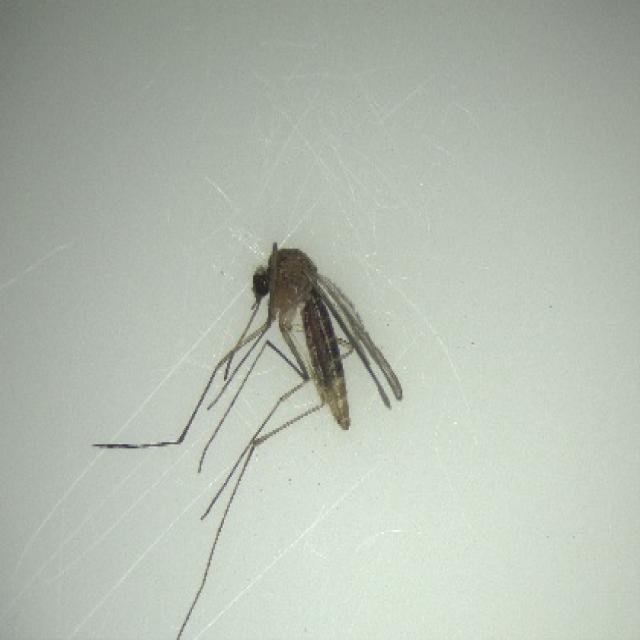
Species: culex_pipiens